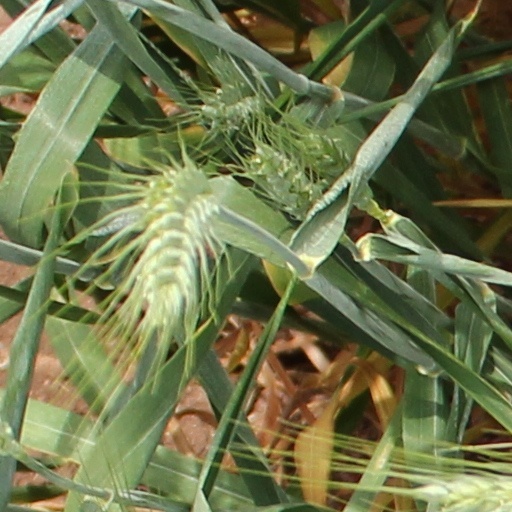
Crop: wheat